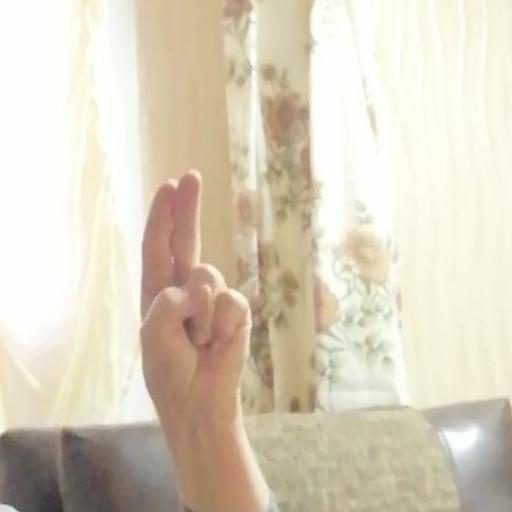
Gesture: two_up